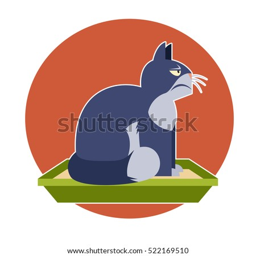
flat image of the cat on the toilet